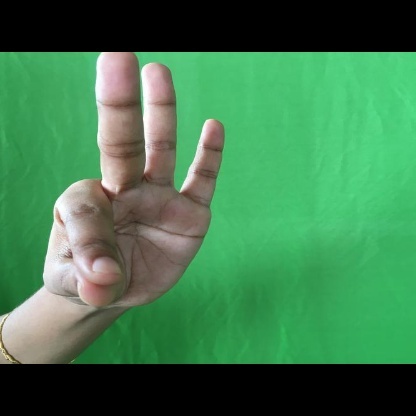
Mudra: Hamsasyam